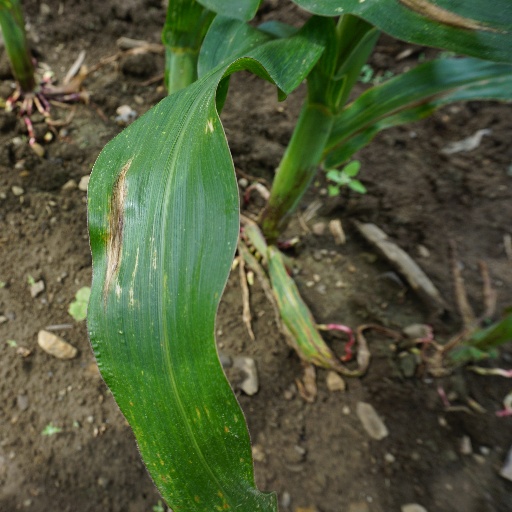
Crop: maize; corn